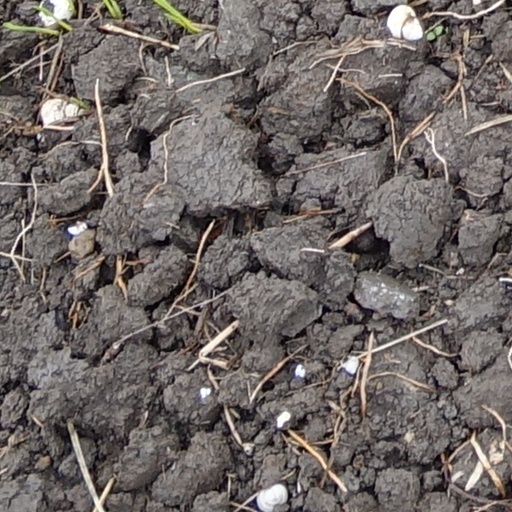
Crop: wheat